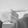
ASL letter: G